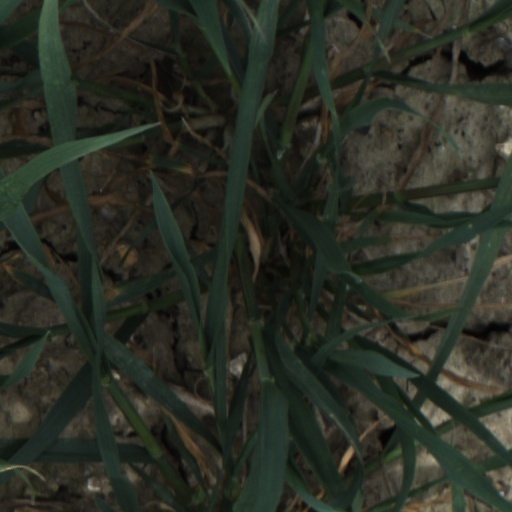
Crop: wheat